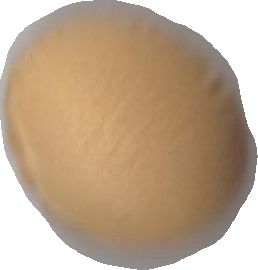
Variety: Dega